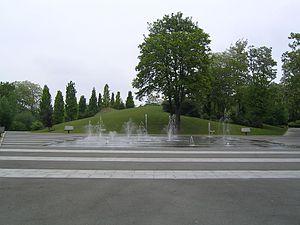
Rosny-sous-Bois [ʁonisubwɑ] est une commune française située à l'est de Paris, dans le département de la Seine-Saint-Denis en région Île-de-France. Ses habitants sont appelés les Rosnéens et les Rosnéennes.